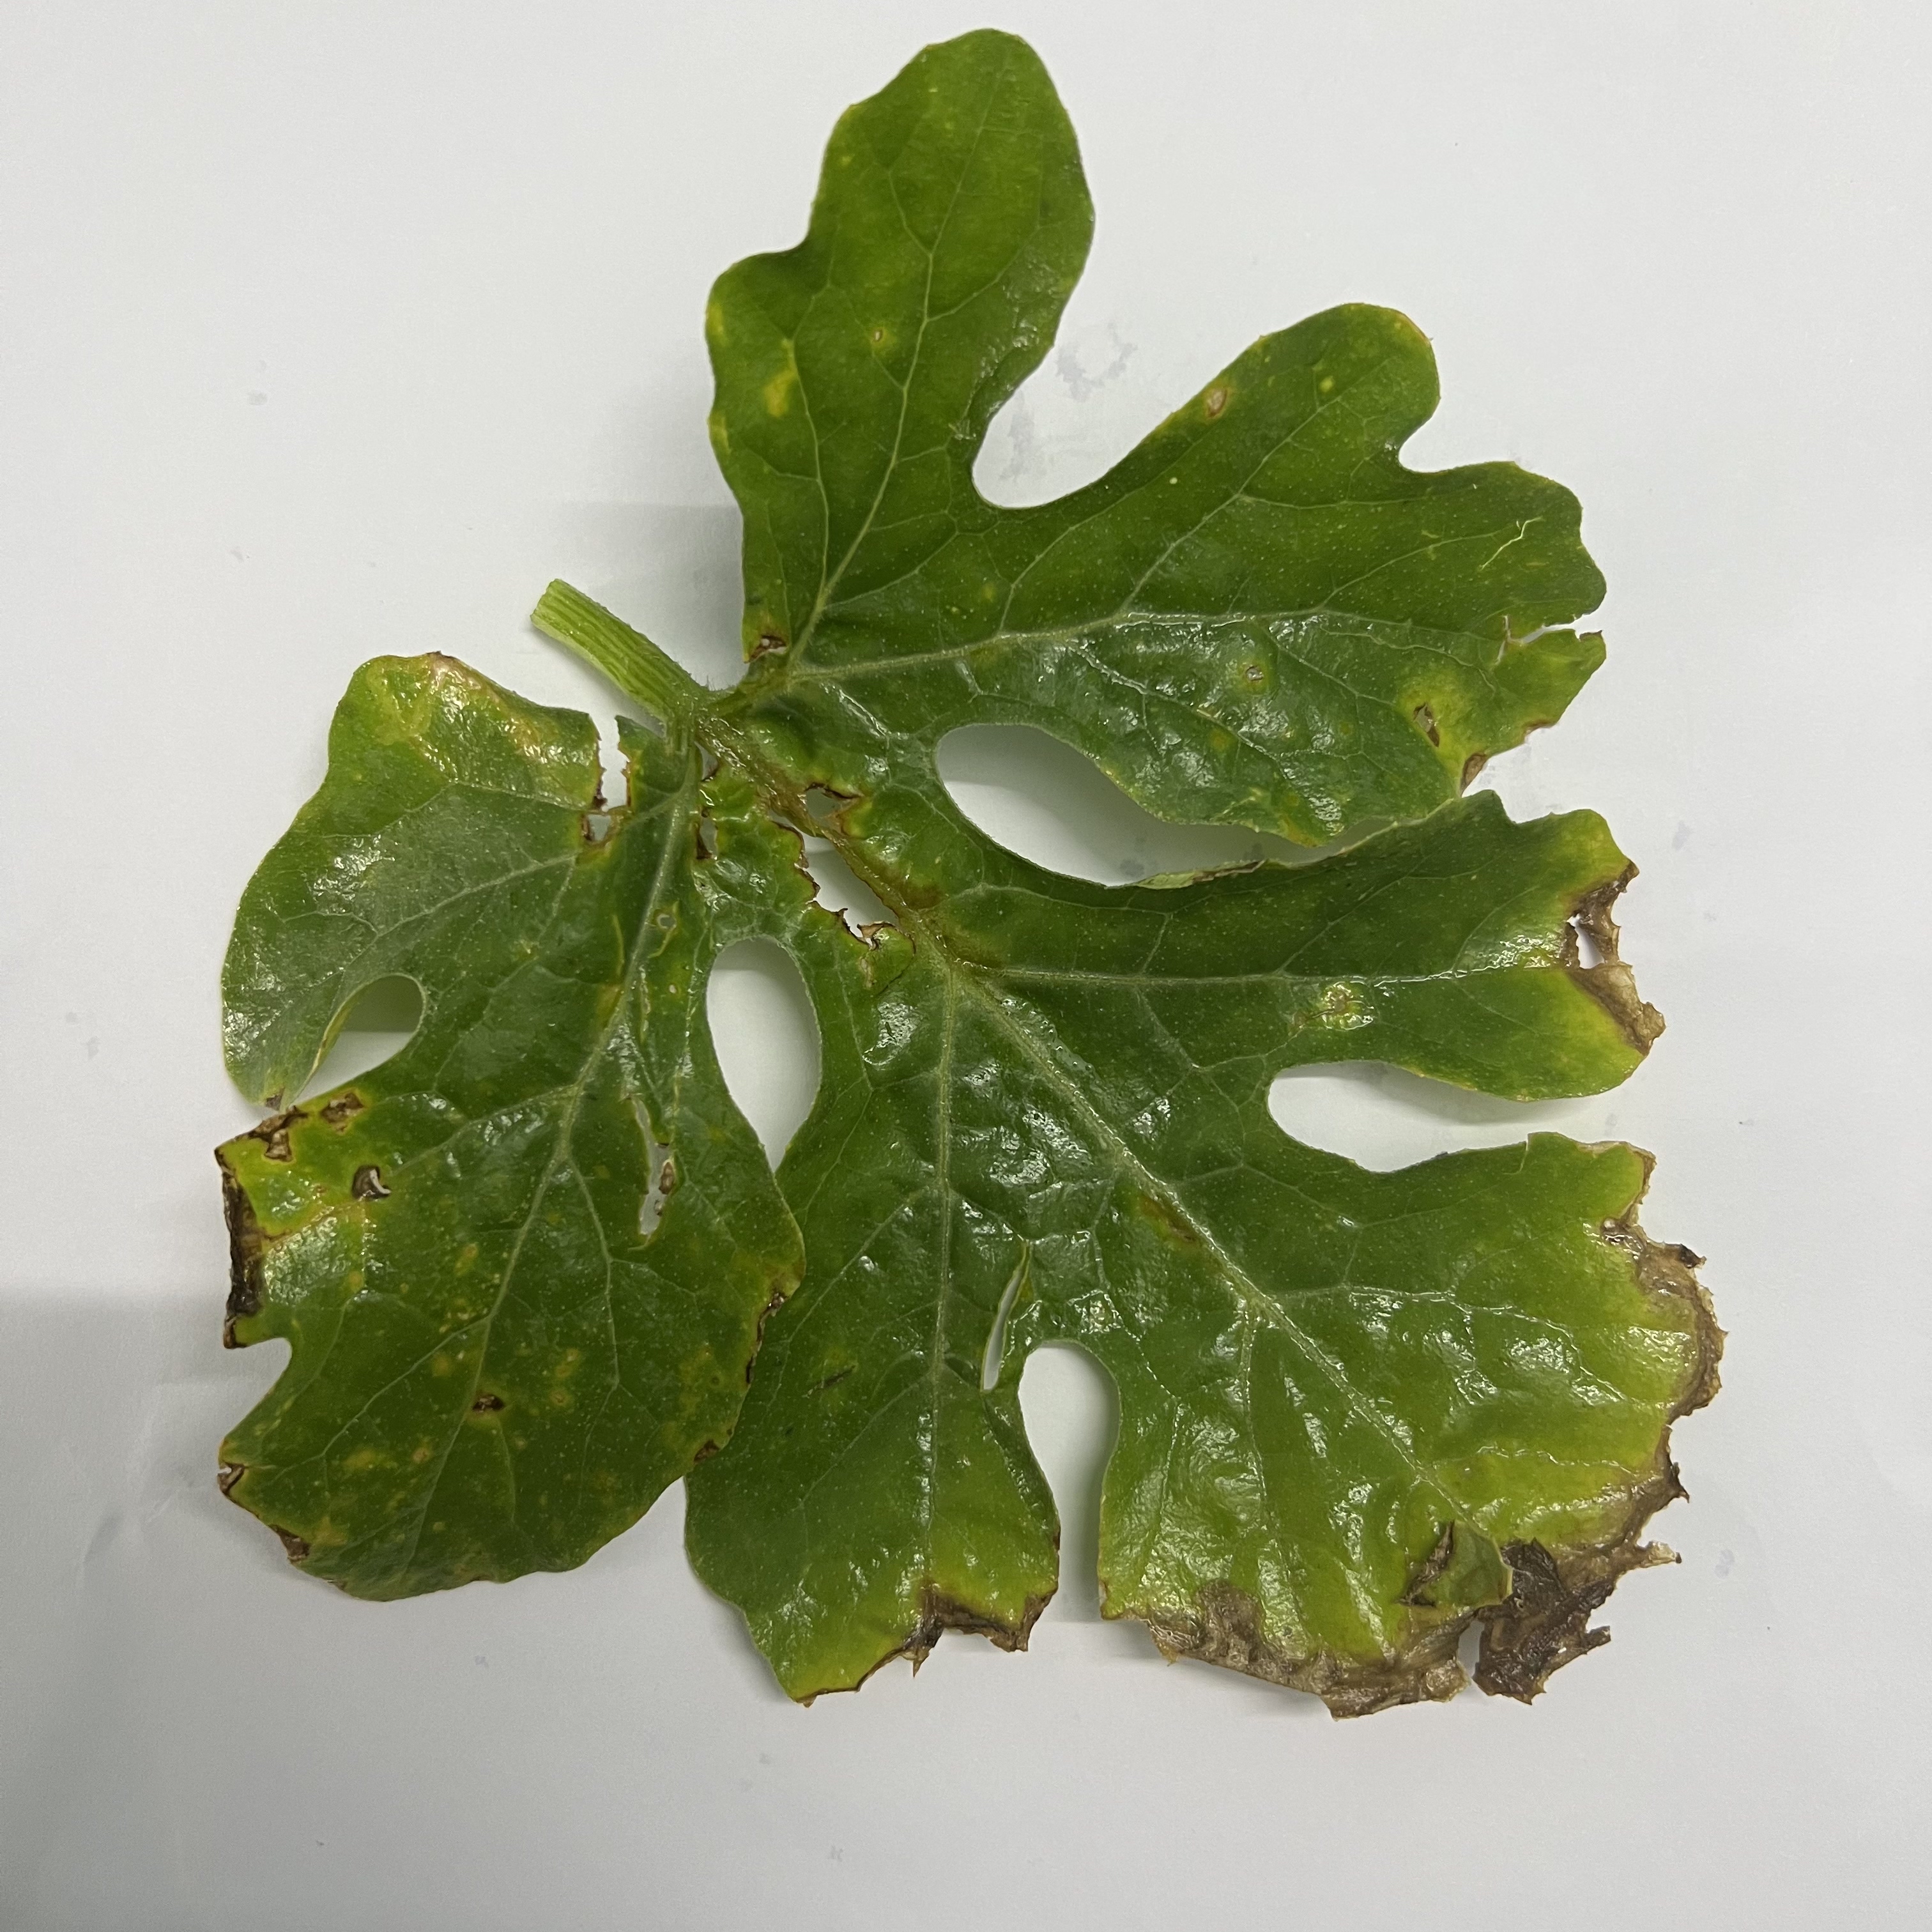
Label: Downy_Mildew